Subwoofer

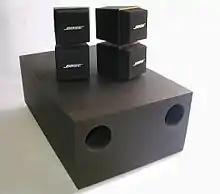
The 1987 Bose Acoustimass 5 stereo bass driver contained one six-inch (152 mm) driver per channel and provided crossover filtering for its two cube speaker arrays.

In the 1980s, the Bose Acoustimass AM-5 became a popular subwoofer and small high-range satellite speaker system for home listening. Steve Feinstein stated that with the AM-5, the system's "appearance mattered as much as, if not more than, great sound" to consumers of this era, as it was considered to be a "cool" look. The success of the AM-5 led to other makers launching subwoofer-satellite speaker systems, including Boston Acoustics Sub Sat 6 and 7, and the Cambridge SoundWorks Ensemble systems (by Kloss). Claims that these sub-satellite systems showed manufacturers and designers that home-cinema systems with a hidden subwoofer could be "feasible and workable in a normal living room" for mainstream consumers. Despite criticism of the AM-5 from audio experts, regarding a lack of bass range below 60 Hz, an "acoustic hole" in the 120 to 200 Hz range and a lack of upper range above 13 kHz for the satellites, the AM-5 system represented 30% of the US speaker market in the early 1990s.